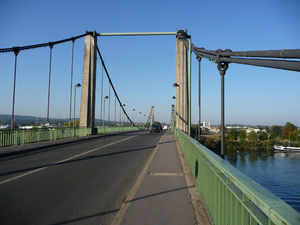
Le pont suspendu de Triel-sur-Seine est un pont routier de type suspendu qui franchit la Seine dans la commune de Triel-sur-Seine. Ce pont fut mis en service en 1956 et remplaçait le premier pont suspendu de Triel datant de 1838 et détruit en juin 1940.